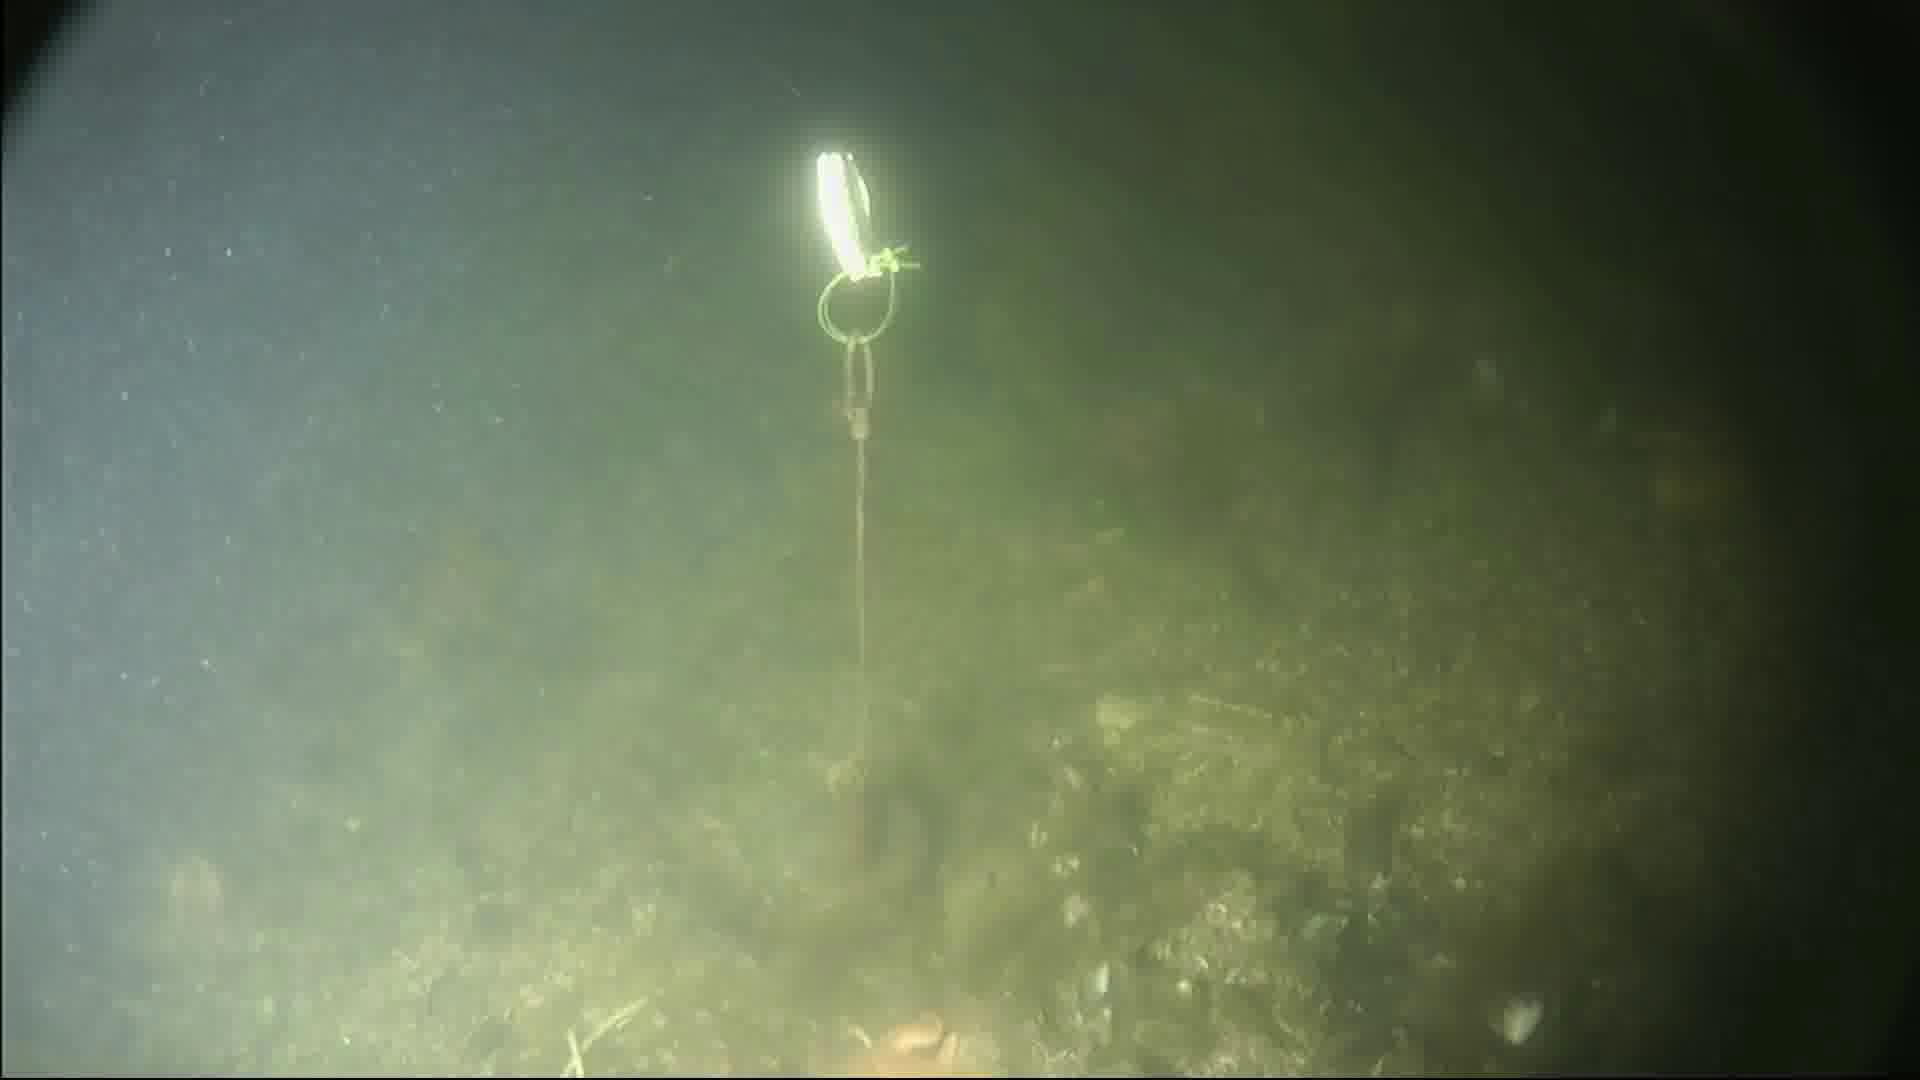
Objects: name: crab
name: starfish